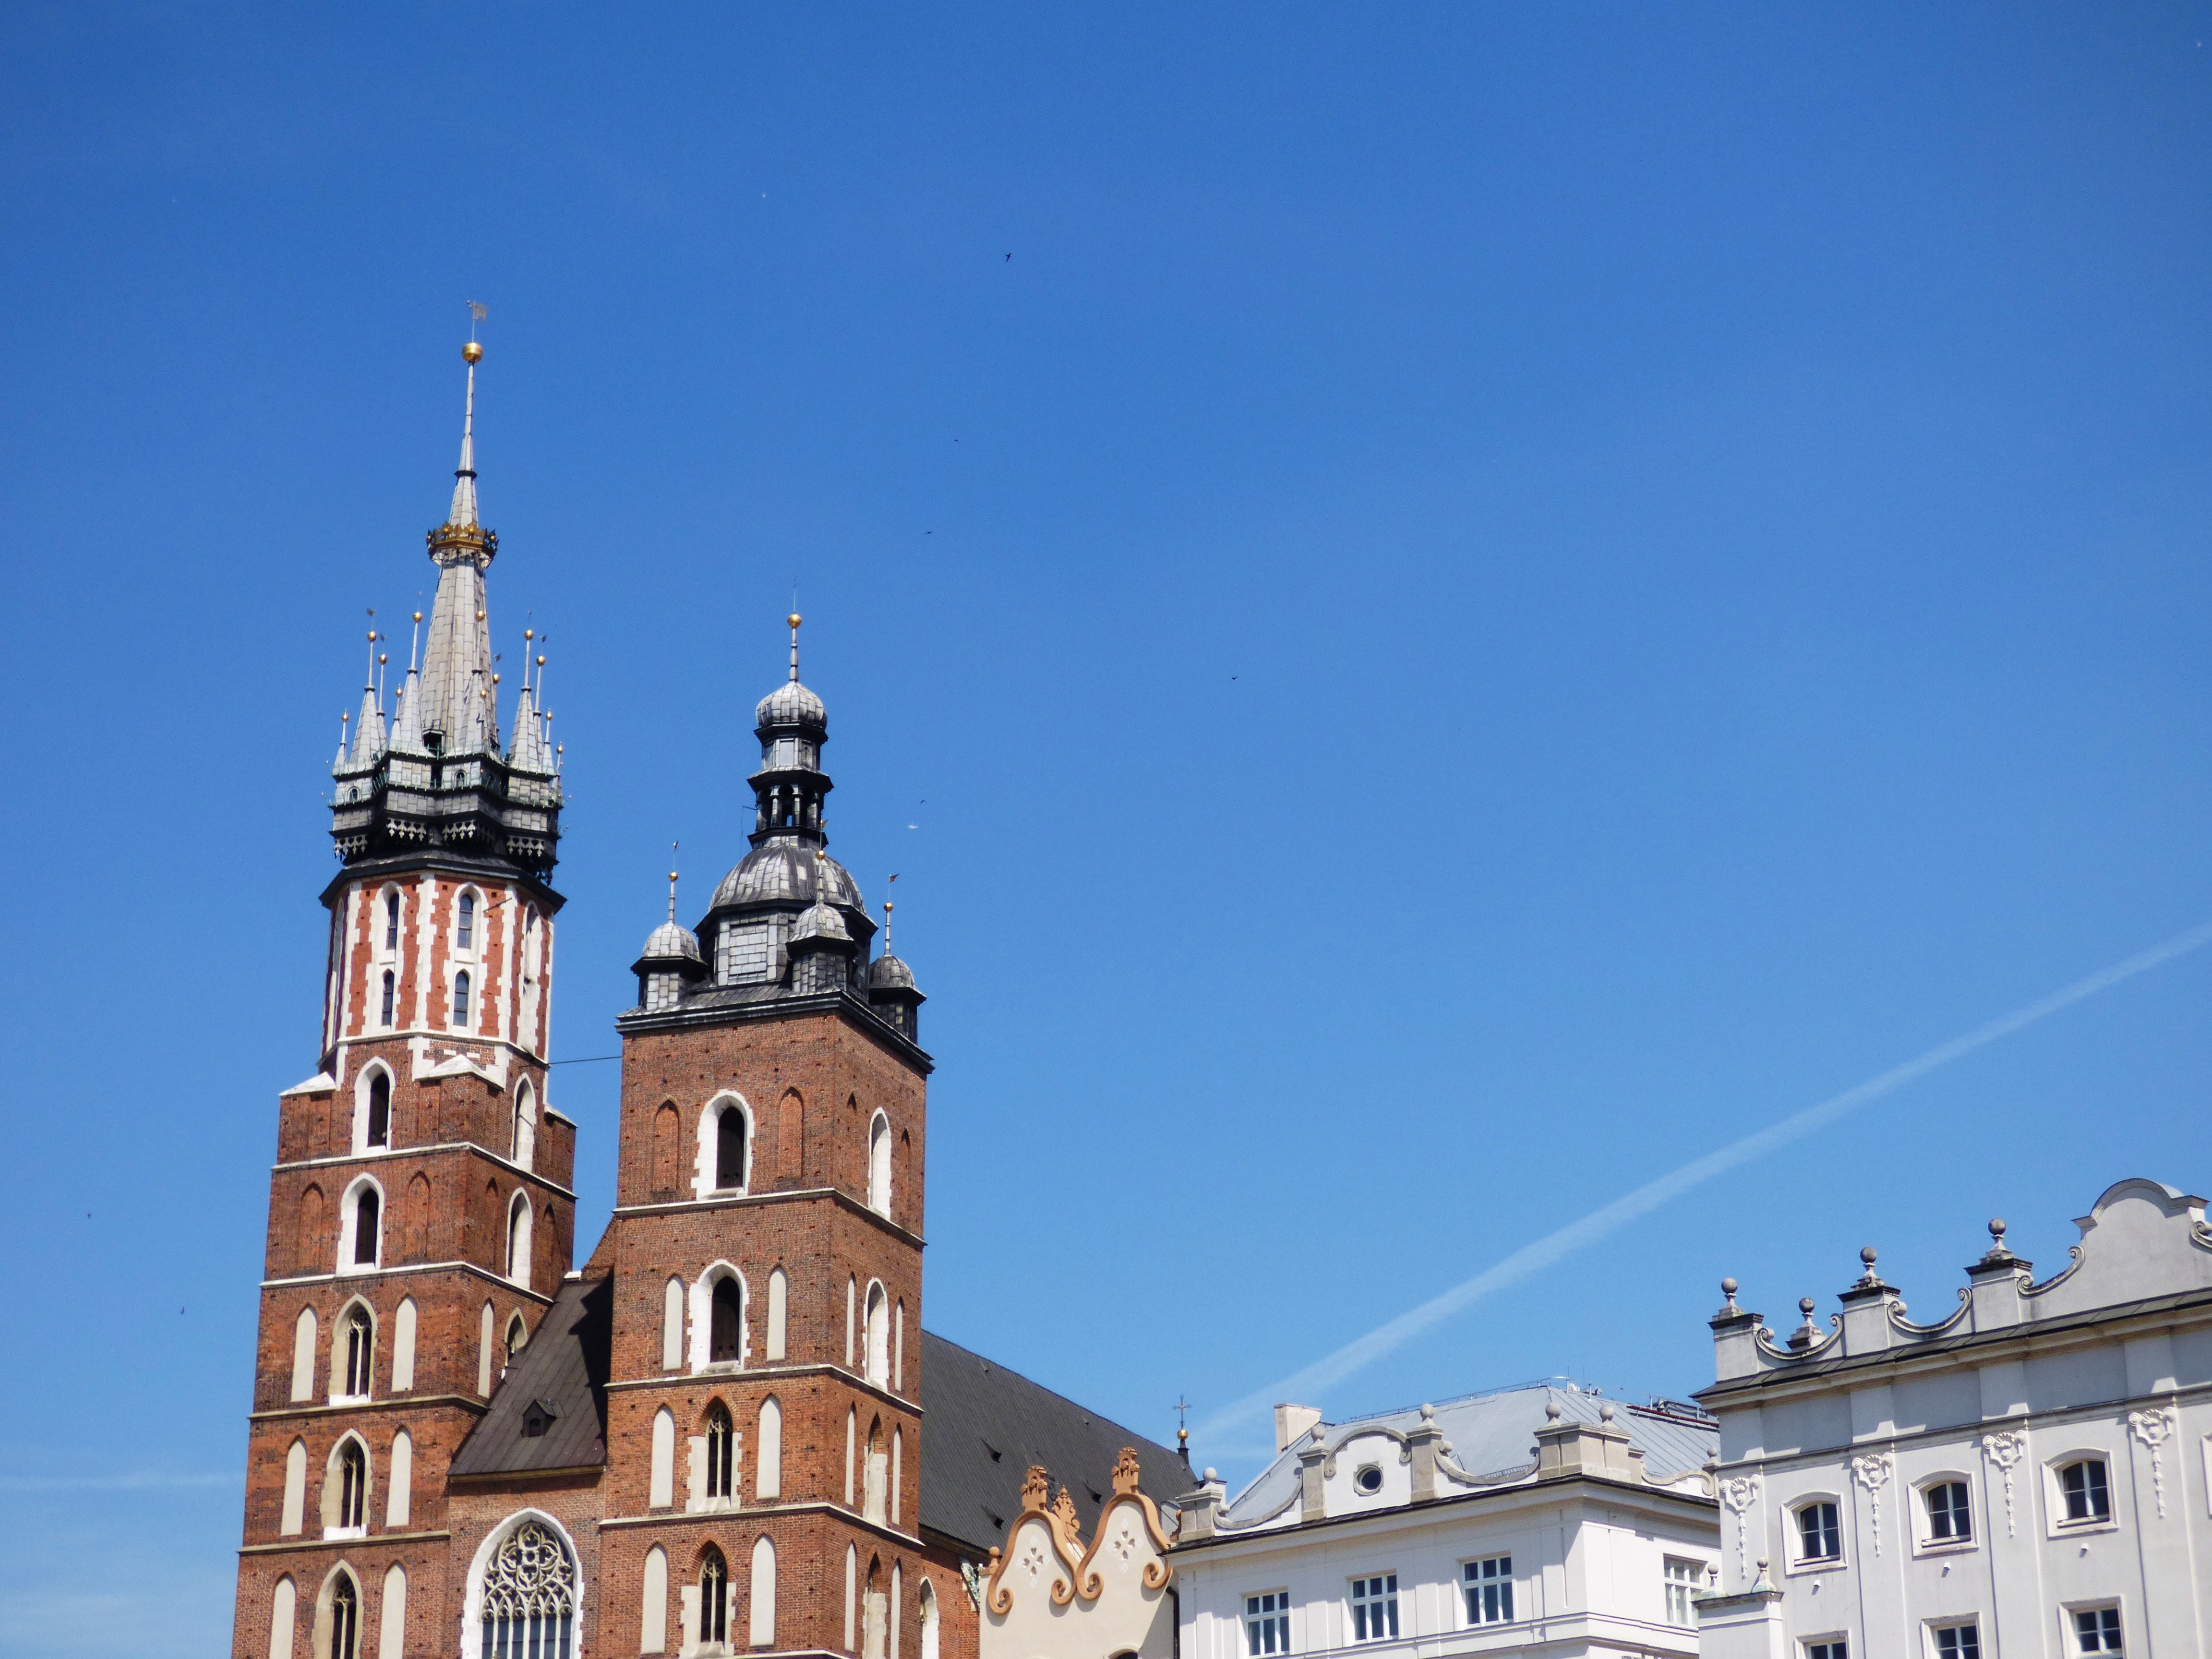
architecture, sky, building, city, monument, cityscape, tower, landmark, church, cathedral, place of worship, bell tower, blue sky, buildings, spire, townhouses, steeple, poland, krakow, monuments, the market, the old town